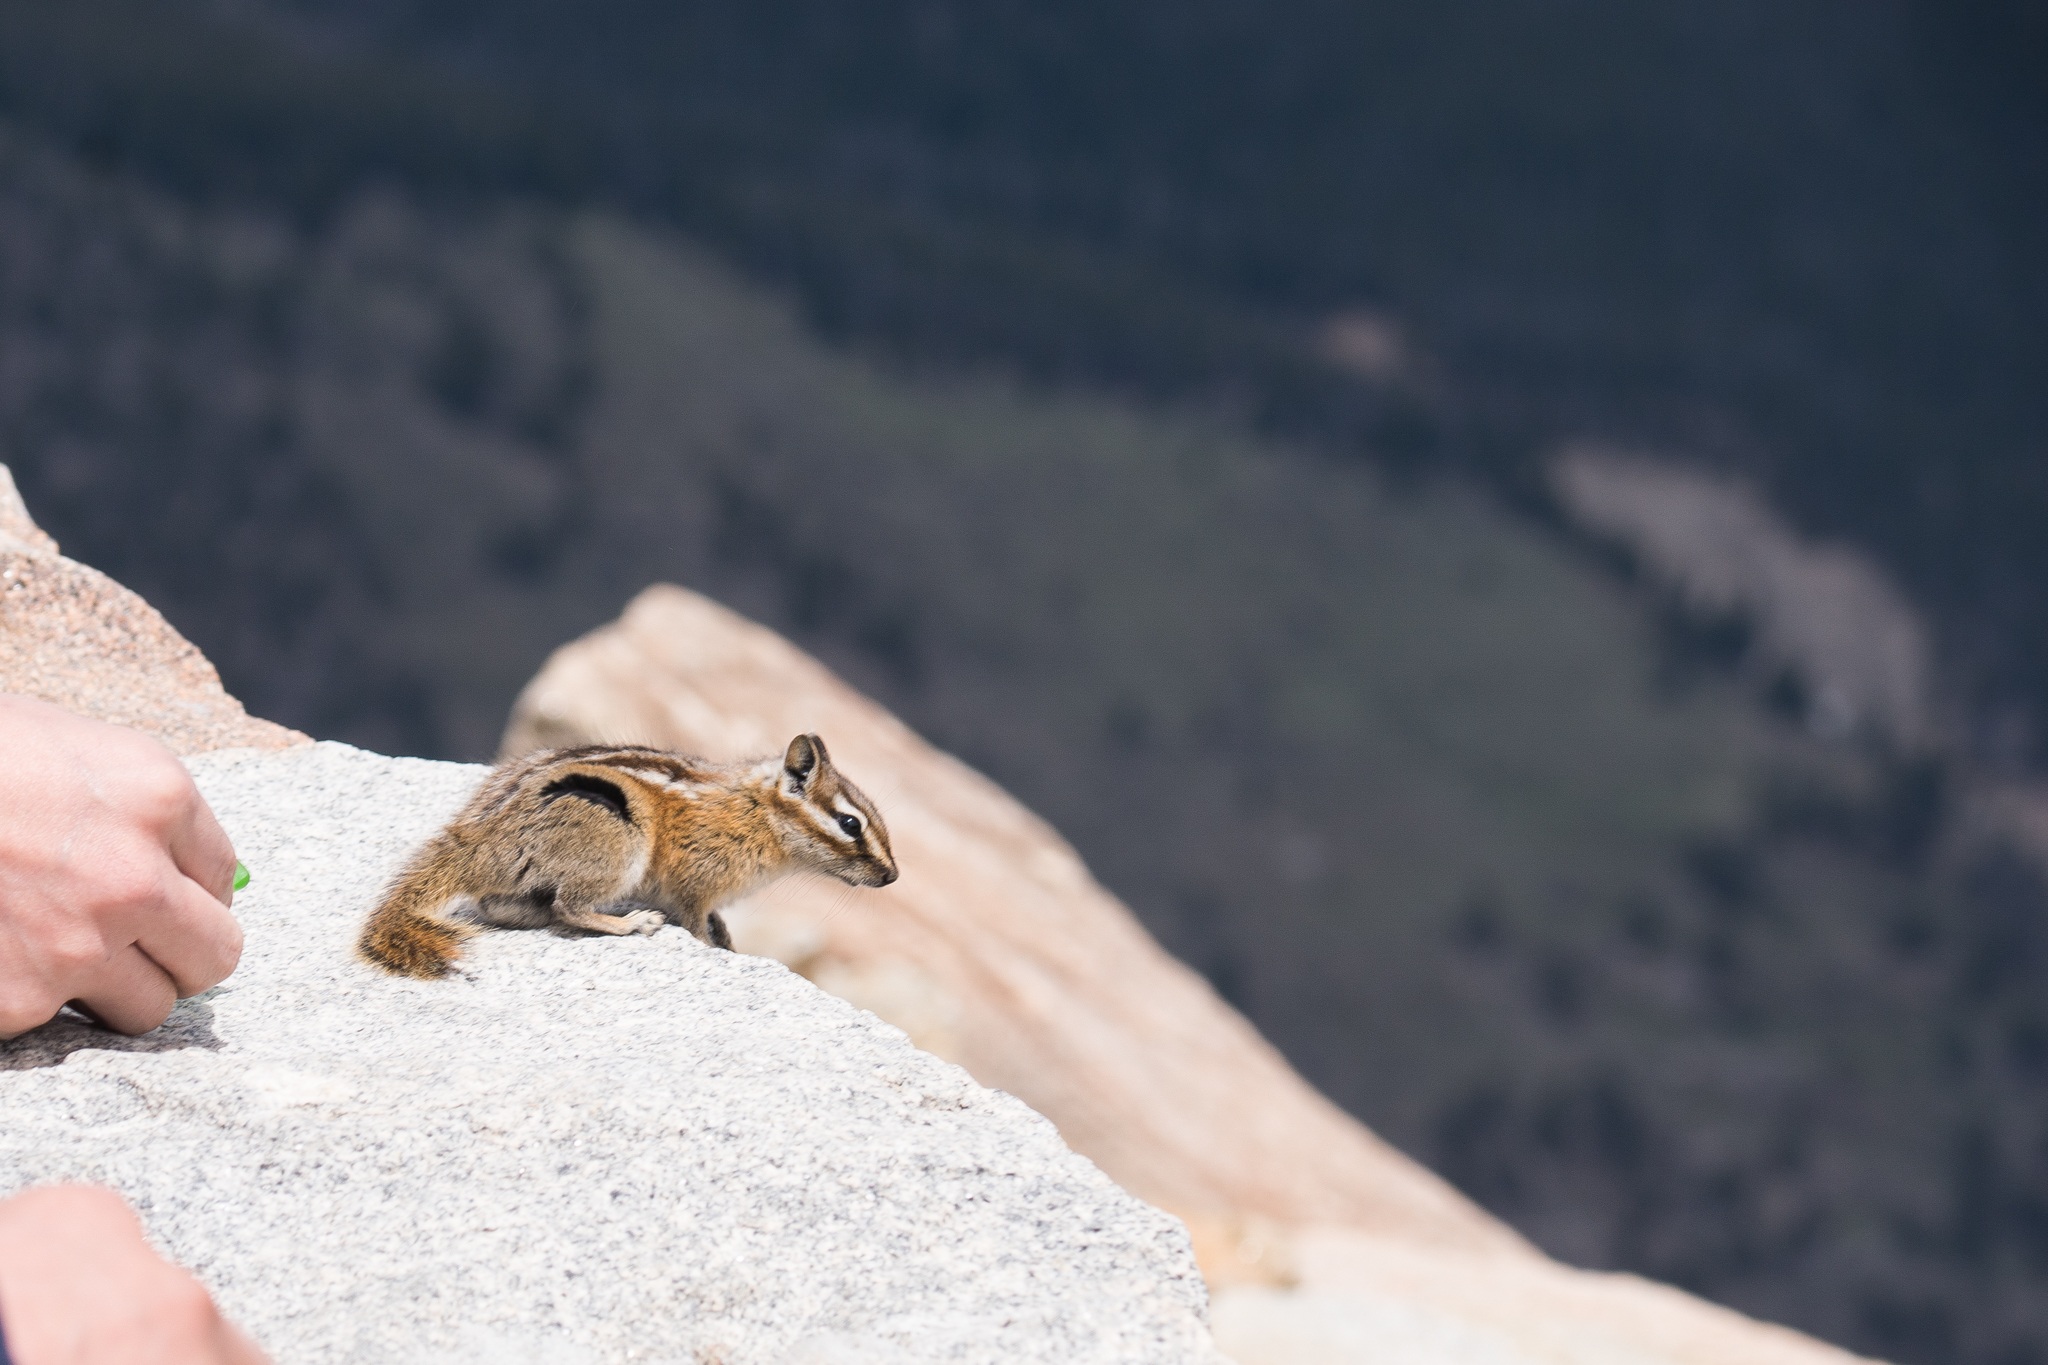
rock, mountain, animal, wildlife, wild, mammal, rocky, squirrel, fauna, colorado, denver